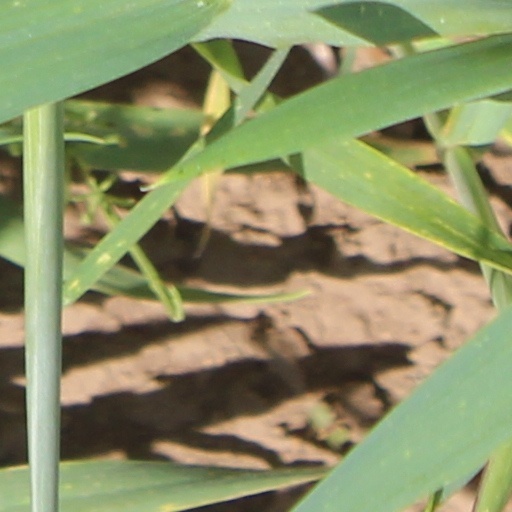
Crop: wheat